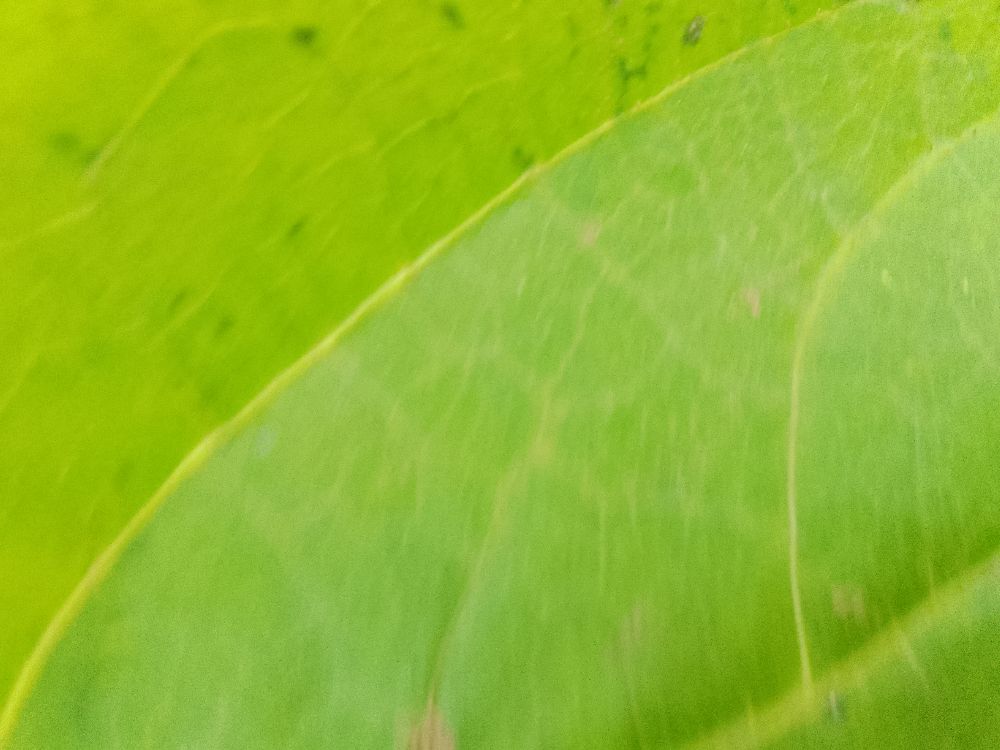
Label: healthy